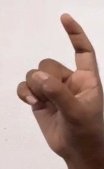
ASL sign: Z